Edward Francis Cunningham

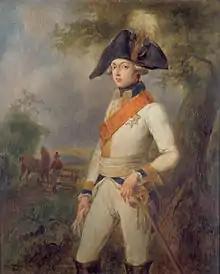
"Prince Louis Charles of Prussia", ca. 1786.

Edward Francis Cunningham (–1795), also known as Francesco Calza or Calze, was a Scottish portrait painter.